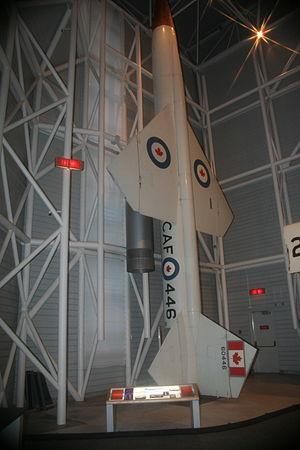
Le Boeing CIM-10 Bomarc fut un programme de missile sol-air conjoint entre les États-Unis et le Canada afin de se protéger d'une éventuelle attaque de bombardiers de l'URSS.